SMCO3

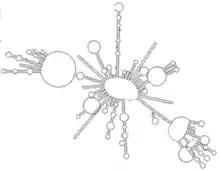
Predicted stem-loop structure of the 5' UTR of SMCO3.

The mRNA transcript of "SMCO3" is 2,104 base pair long. There are no mRNA variants of "SMCO3""."